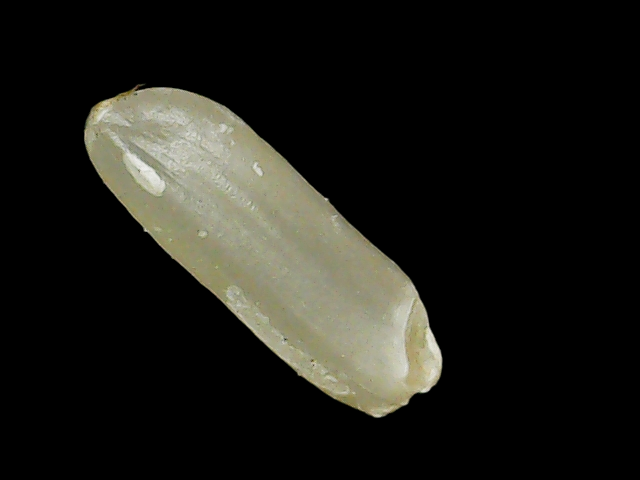
Rice variety: Binadhan11